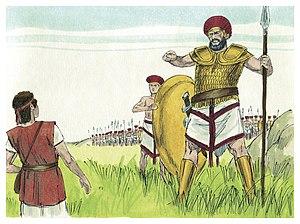
Illustration biblique du livre de la First Book of Samuel chapitre 17 עברית: 17 האיור המקראי של change me! פרק हिन्दी: {{{hi}}} अध्याय change me! की पुस्तक की बाइबिल चित्रण Bahasa Indonesia: Ilustrasi Alkitab dari First Book of Samuel pasal 17 Italiano: Illustrazione biblica del libro della change me! Capitolo 17 日本語: change me!17章の本の聖書の実例 Jawa: Ilustrasi Alkitab saking First Book of Samuel pasal 17 한국어: change me! 17 장 장부의 성경 그림 Bahasa Melayu: Ilustrasi Alkitab dari First Book of Samuel pasal 17